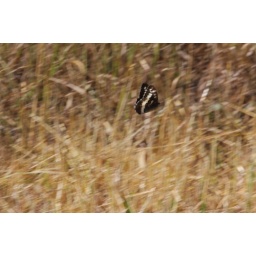
White admiral butterfly flying in a cereal field